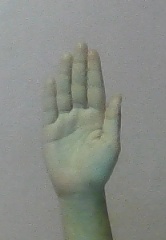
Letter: seen